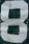
Number: 8